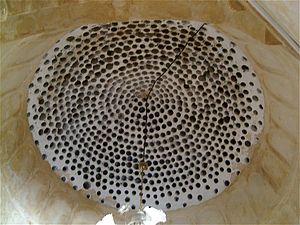
Vue intérieure de la coupole de Sidi Ammar à Sayada - Tunisie العربية: مشهد لقبة سيدي عمار من الداخل - صيادة - تونس
Sayada est une ville côtière de l’est de la Tunisie située à une quinzaine de kilomètres au sud de Monastir.